Diverterless supersonic inlet

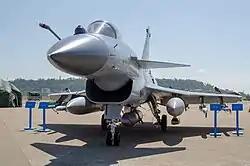
J-10B with a diverterless air intake displayed at Airshow China 2018

The fundamental design of a gas turbine engine is such that the air flow-rate entering its compressor is regulated by the amount of fuel burned in its combustor. For supersonic flight the air entering the inlet also has to be regulated to a similar amount by the design of the entrance of the inlet duct. The optimum design of the duct will minimize drag on the one hand and unstable shock position (manifested by "buzz") on the other.